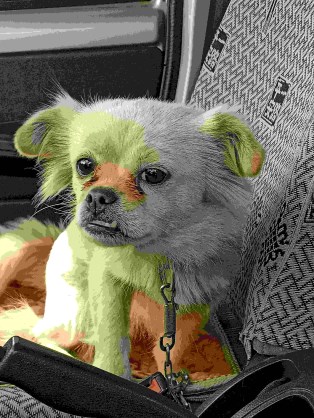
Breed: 3336-n000121-chinese_rural_dog